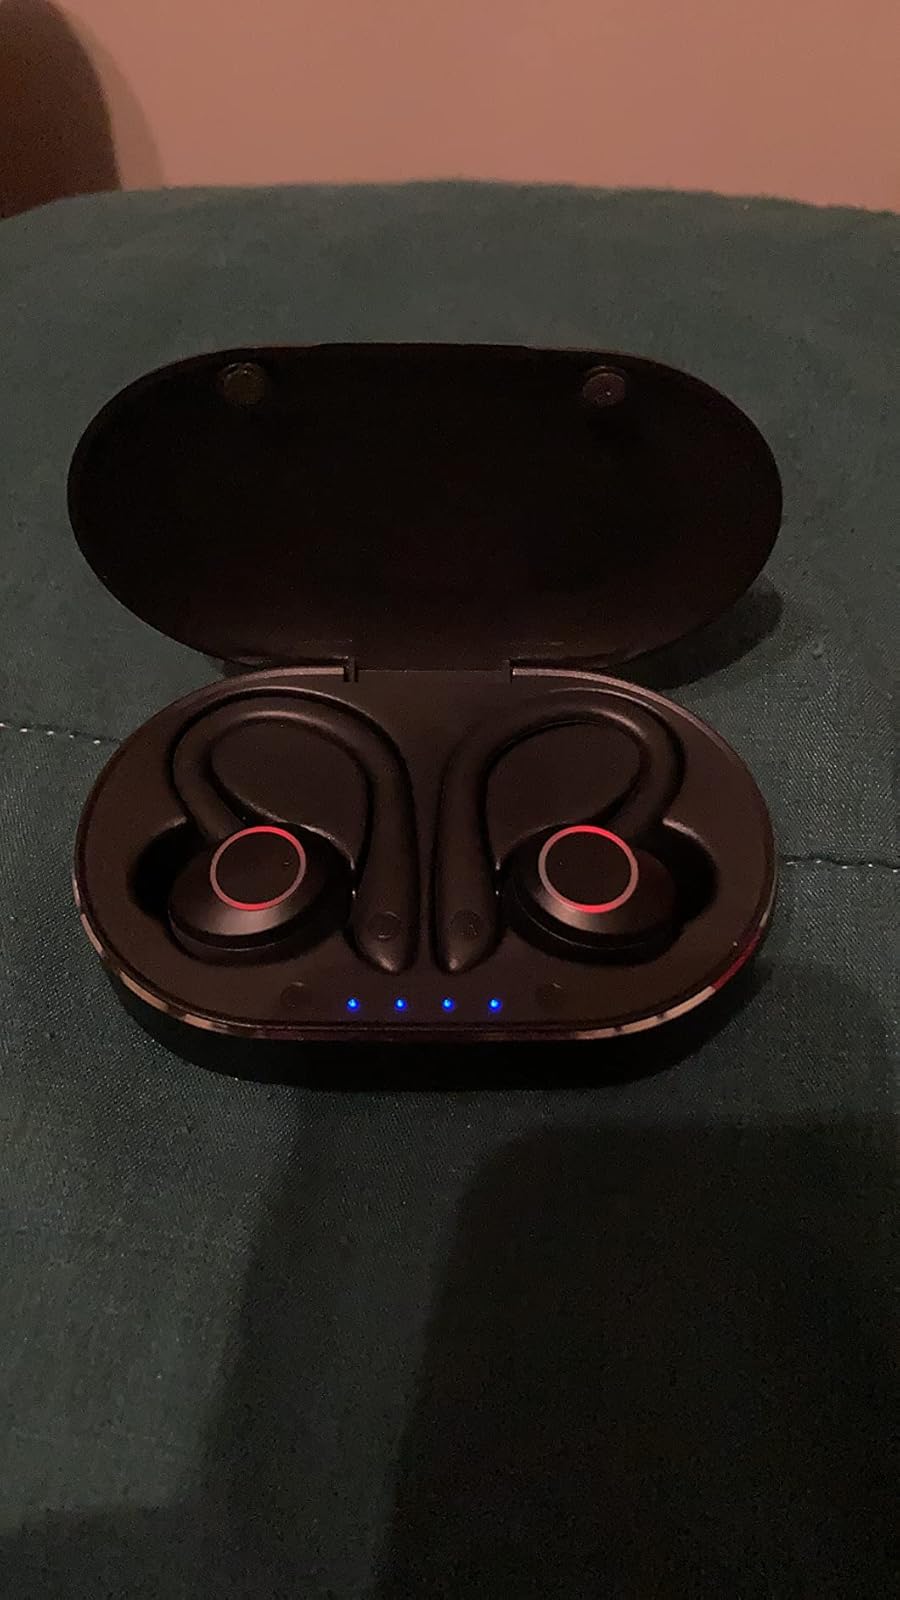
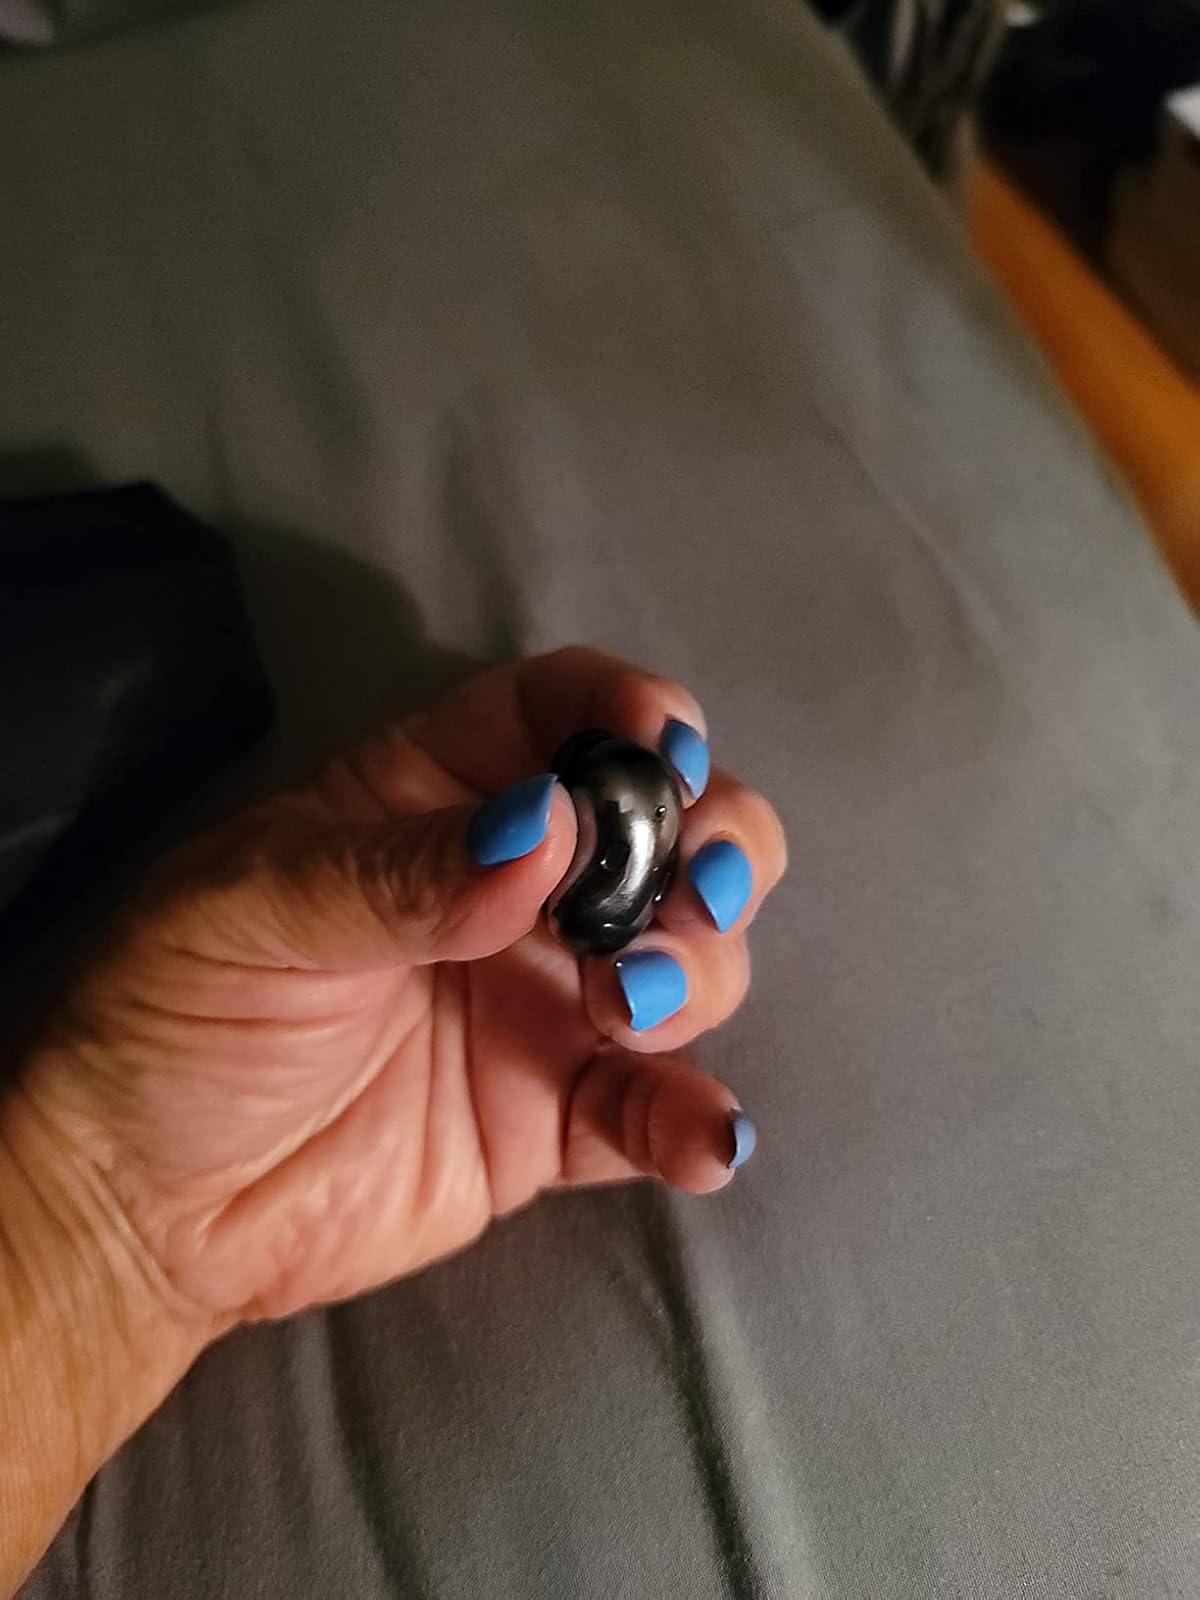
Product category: earbuds
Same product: no